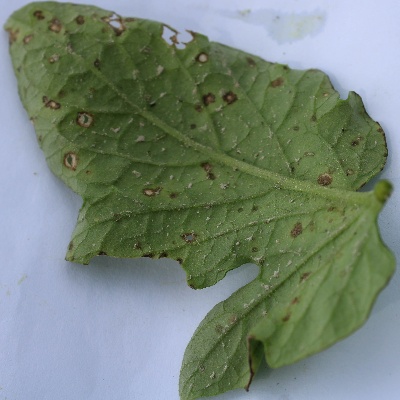
Crop: Tomato
Condition: septoria leaf spot